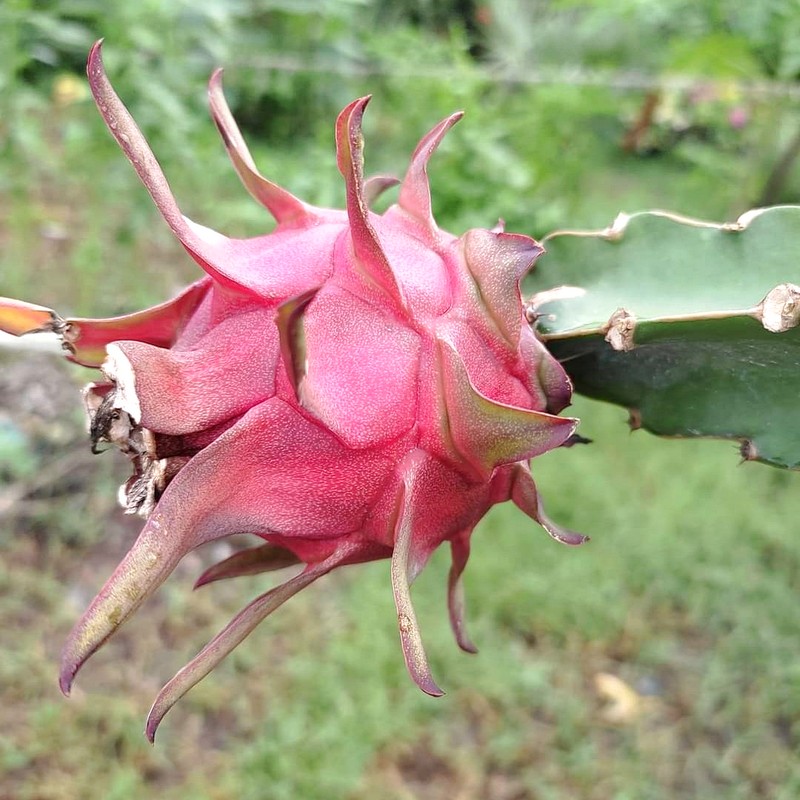
Label: Mature Dragon Fruit